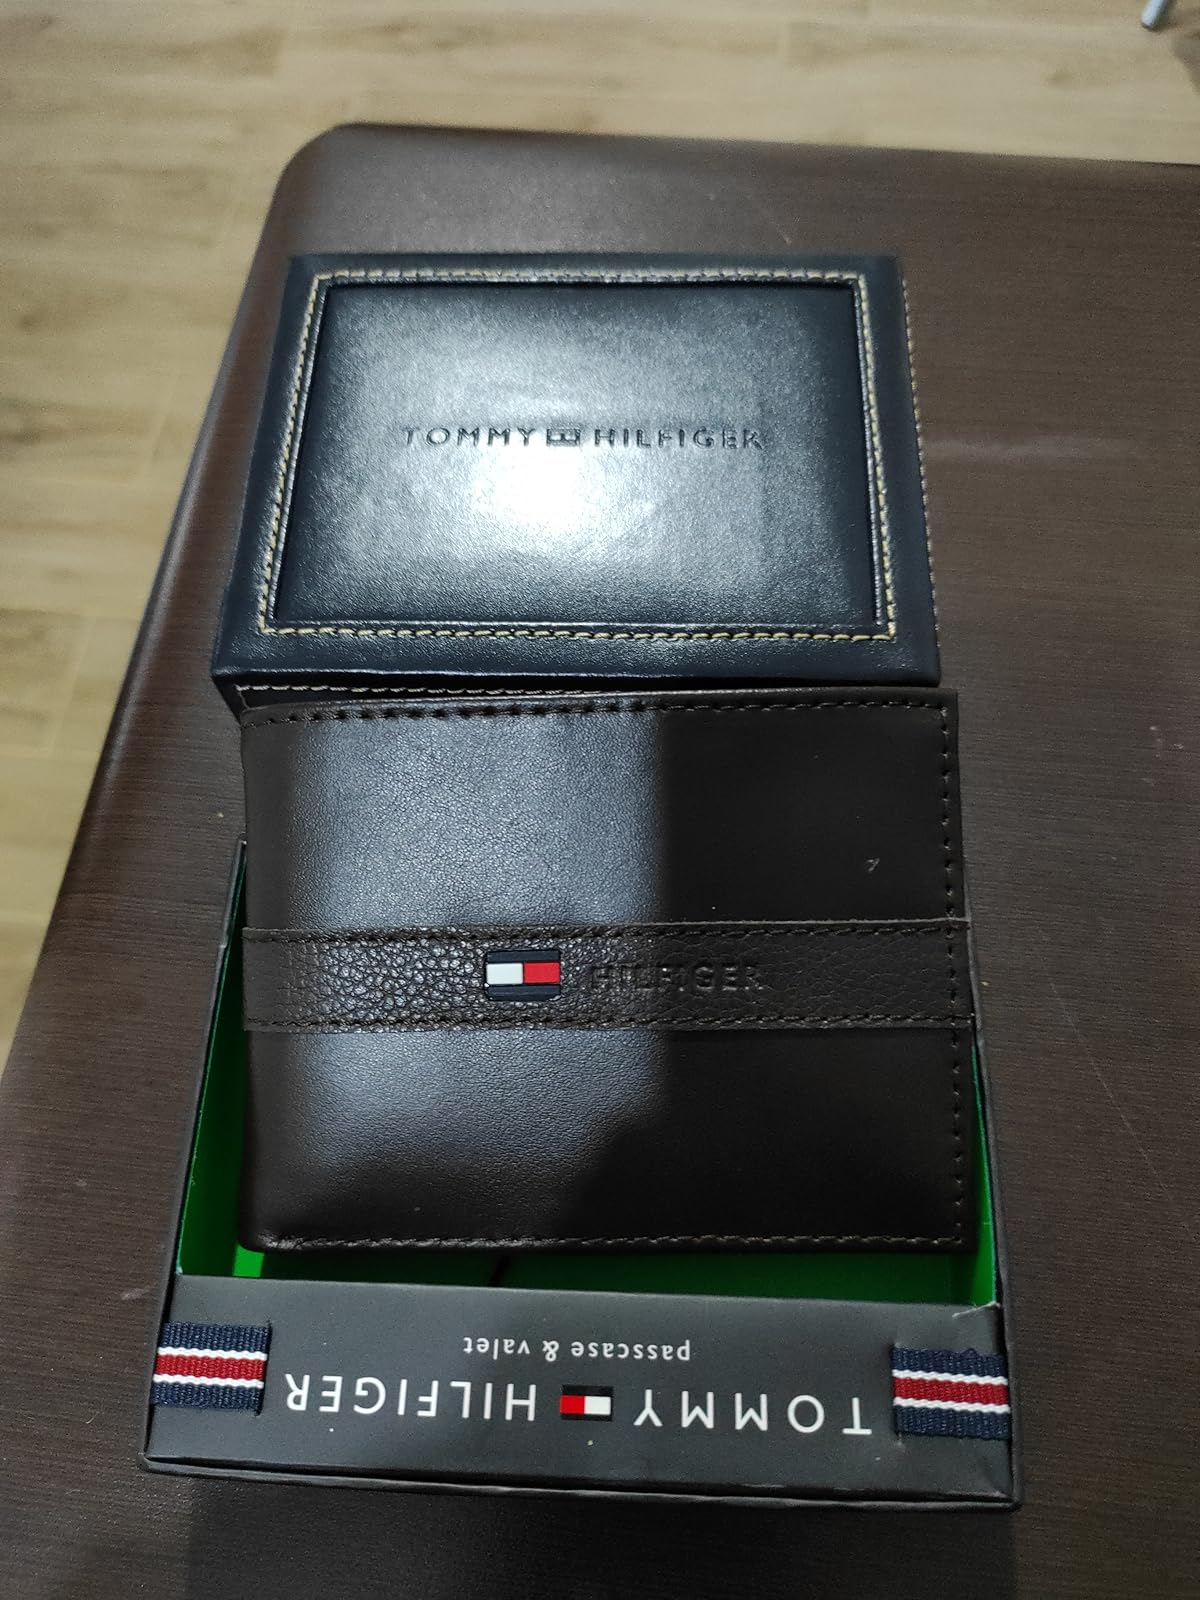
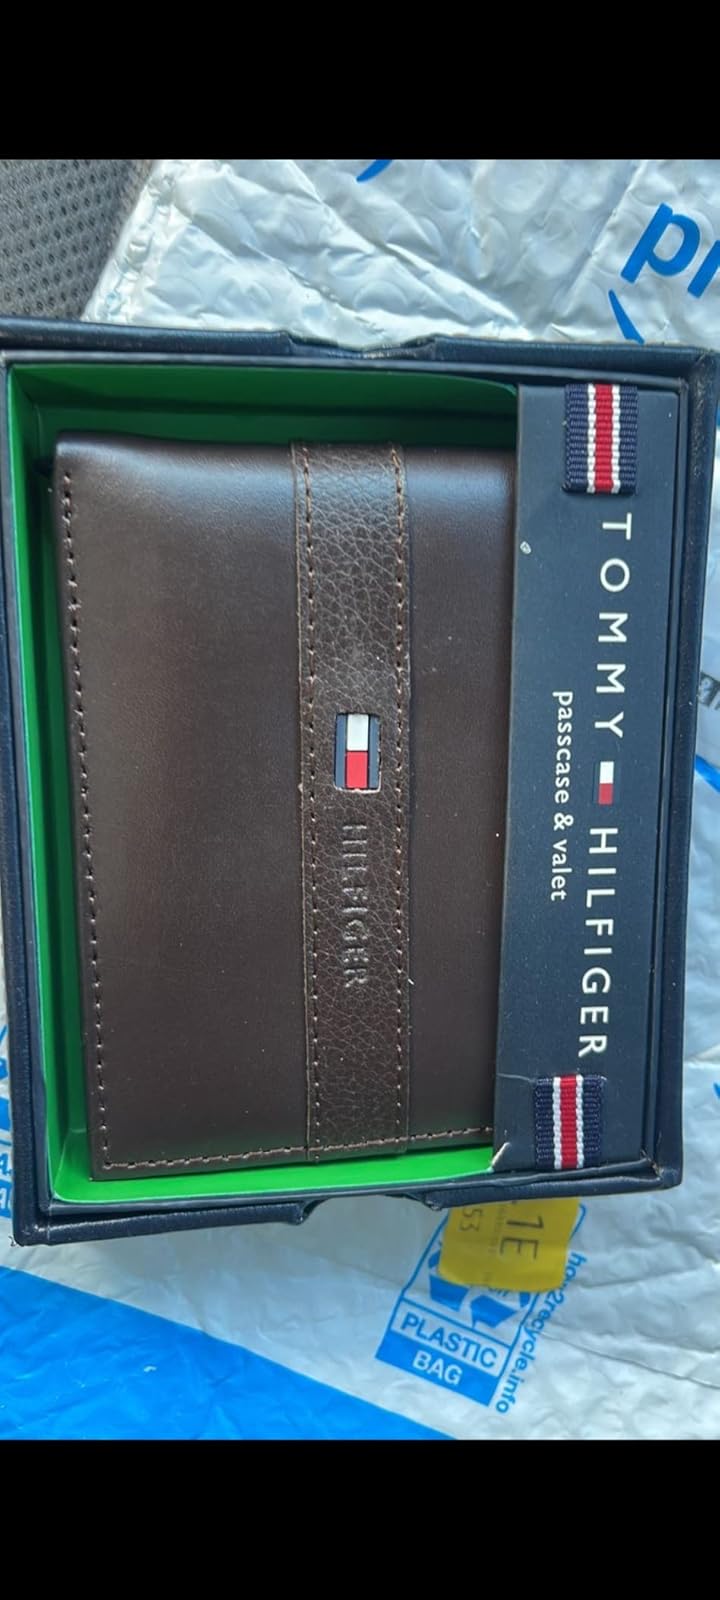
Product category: accessories_wallet
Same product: yes